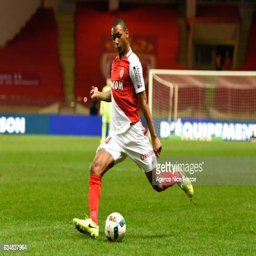
athlete during the match between as country and football team